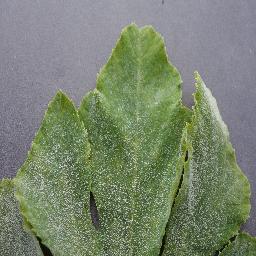
Label: Squash___Powdery_mildew